William Henry Powell (soldier)

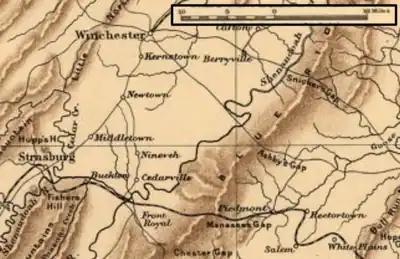
map of Shenandoah Valley region where Civil War battles occurred in 1864

The Battle of Rutherford's Farm occurred on July 20. General Averell's force of infantry and cavalry defeated a larger force commanded by General Stephen Dodson Ramseur. The battle took place on some farmland north of Winchester, Virginia, and is sometimes called the Battle of Carter's Farm. In this battle, two regiments from Powell's brigade (2nd West Virginia Cavalry and 3rd West Virginia Cavalry) caused the rebels to be "thrown into confusion" and "driven from the woods".